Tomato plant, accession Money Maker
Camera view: tilt-top (135 deg); turntable rotation: 0 degrees
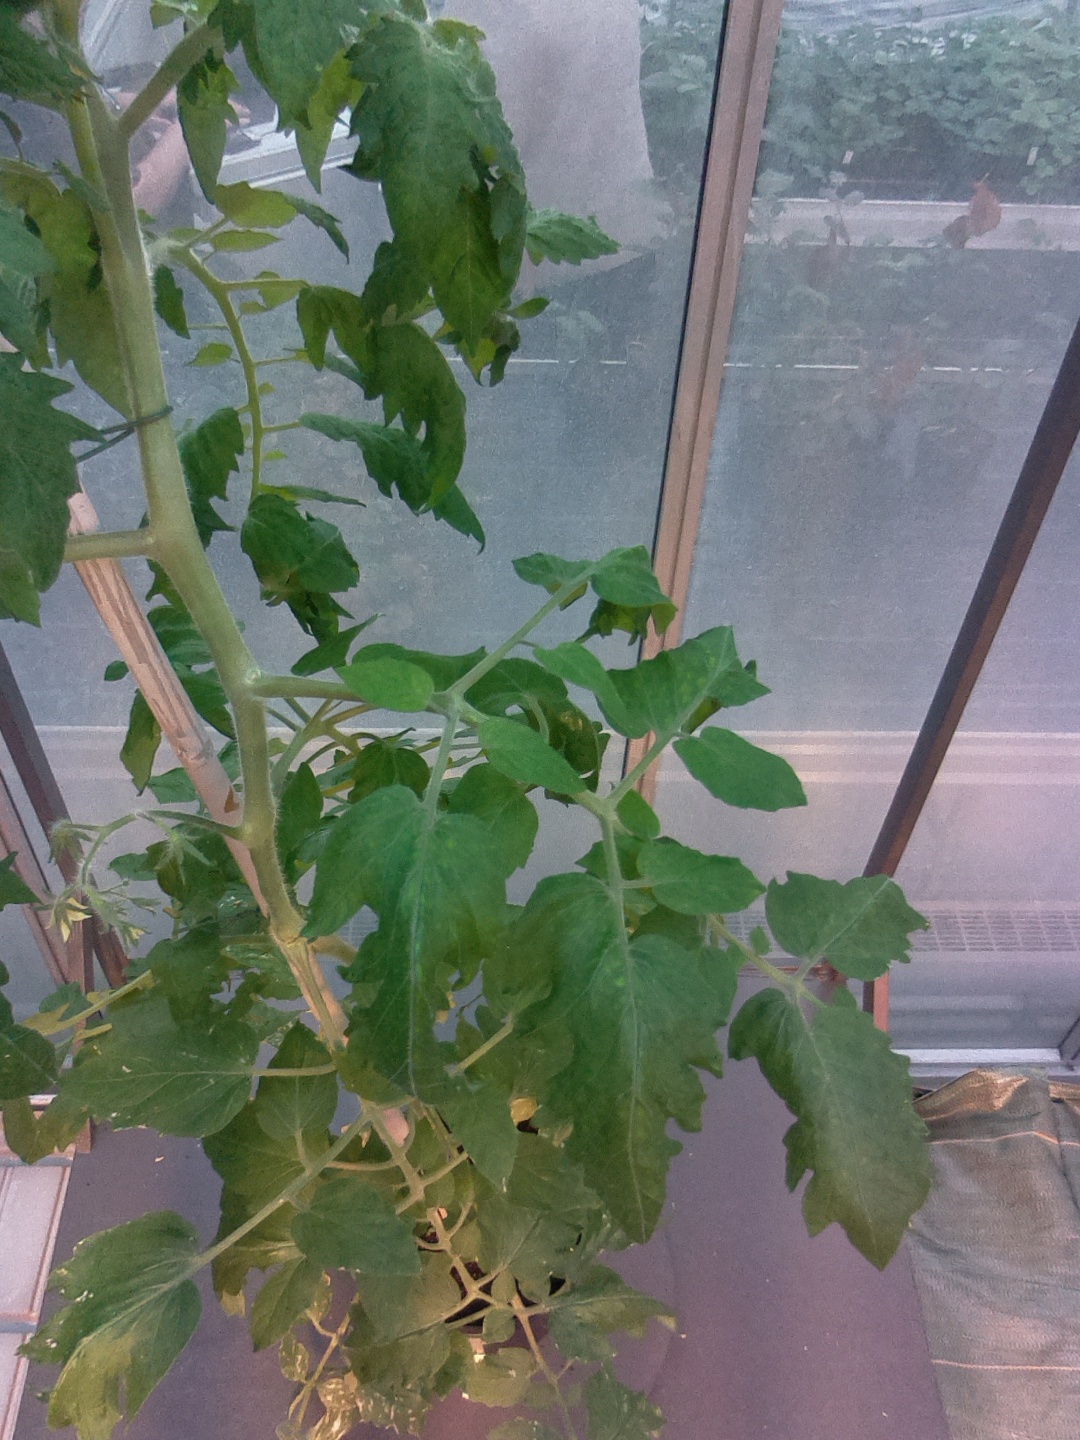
BBCH growth stage 67: Full flowering, 70%-80% of flowers open, more petals falling